Tamizh Padam

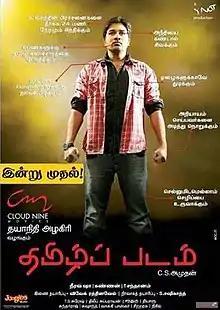
Poster

Tamizh Padam is a 2010 Indian Tamil-language parody film written and directed by C. S. Amudhan in his directorial debut. The film stars Shiva and Disha Pandey. The film is the first full-length spoof in Tamil cinema. It parodies contemporary commercial films and actors in Tamil cinema, mocking the stereotypical scenes.